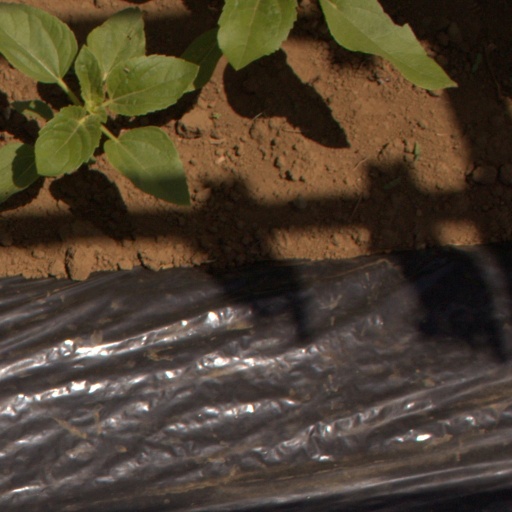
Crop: Jerusalem artichoke